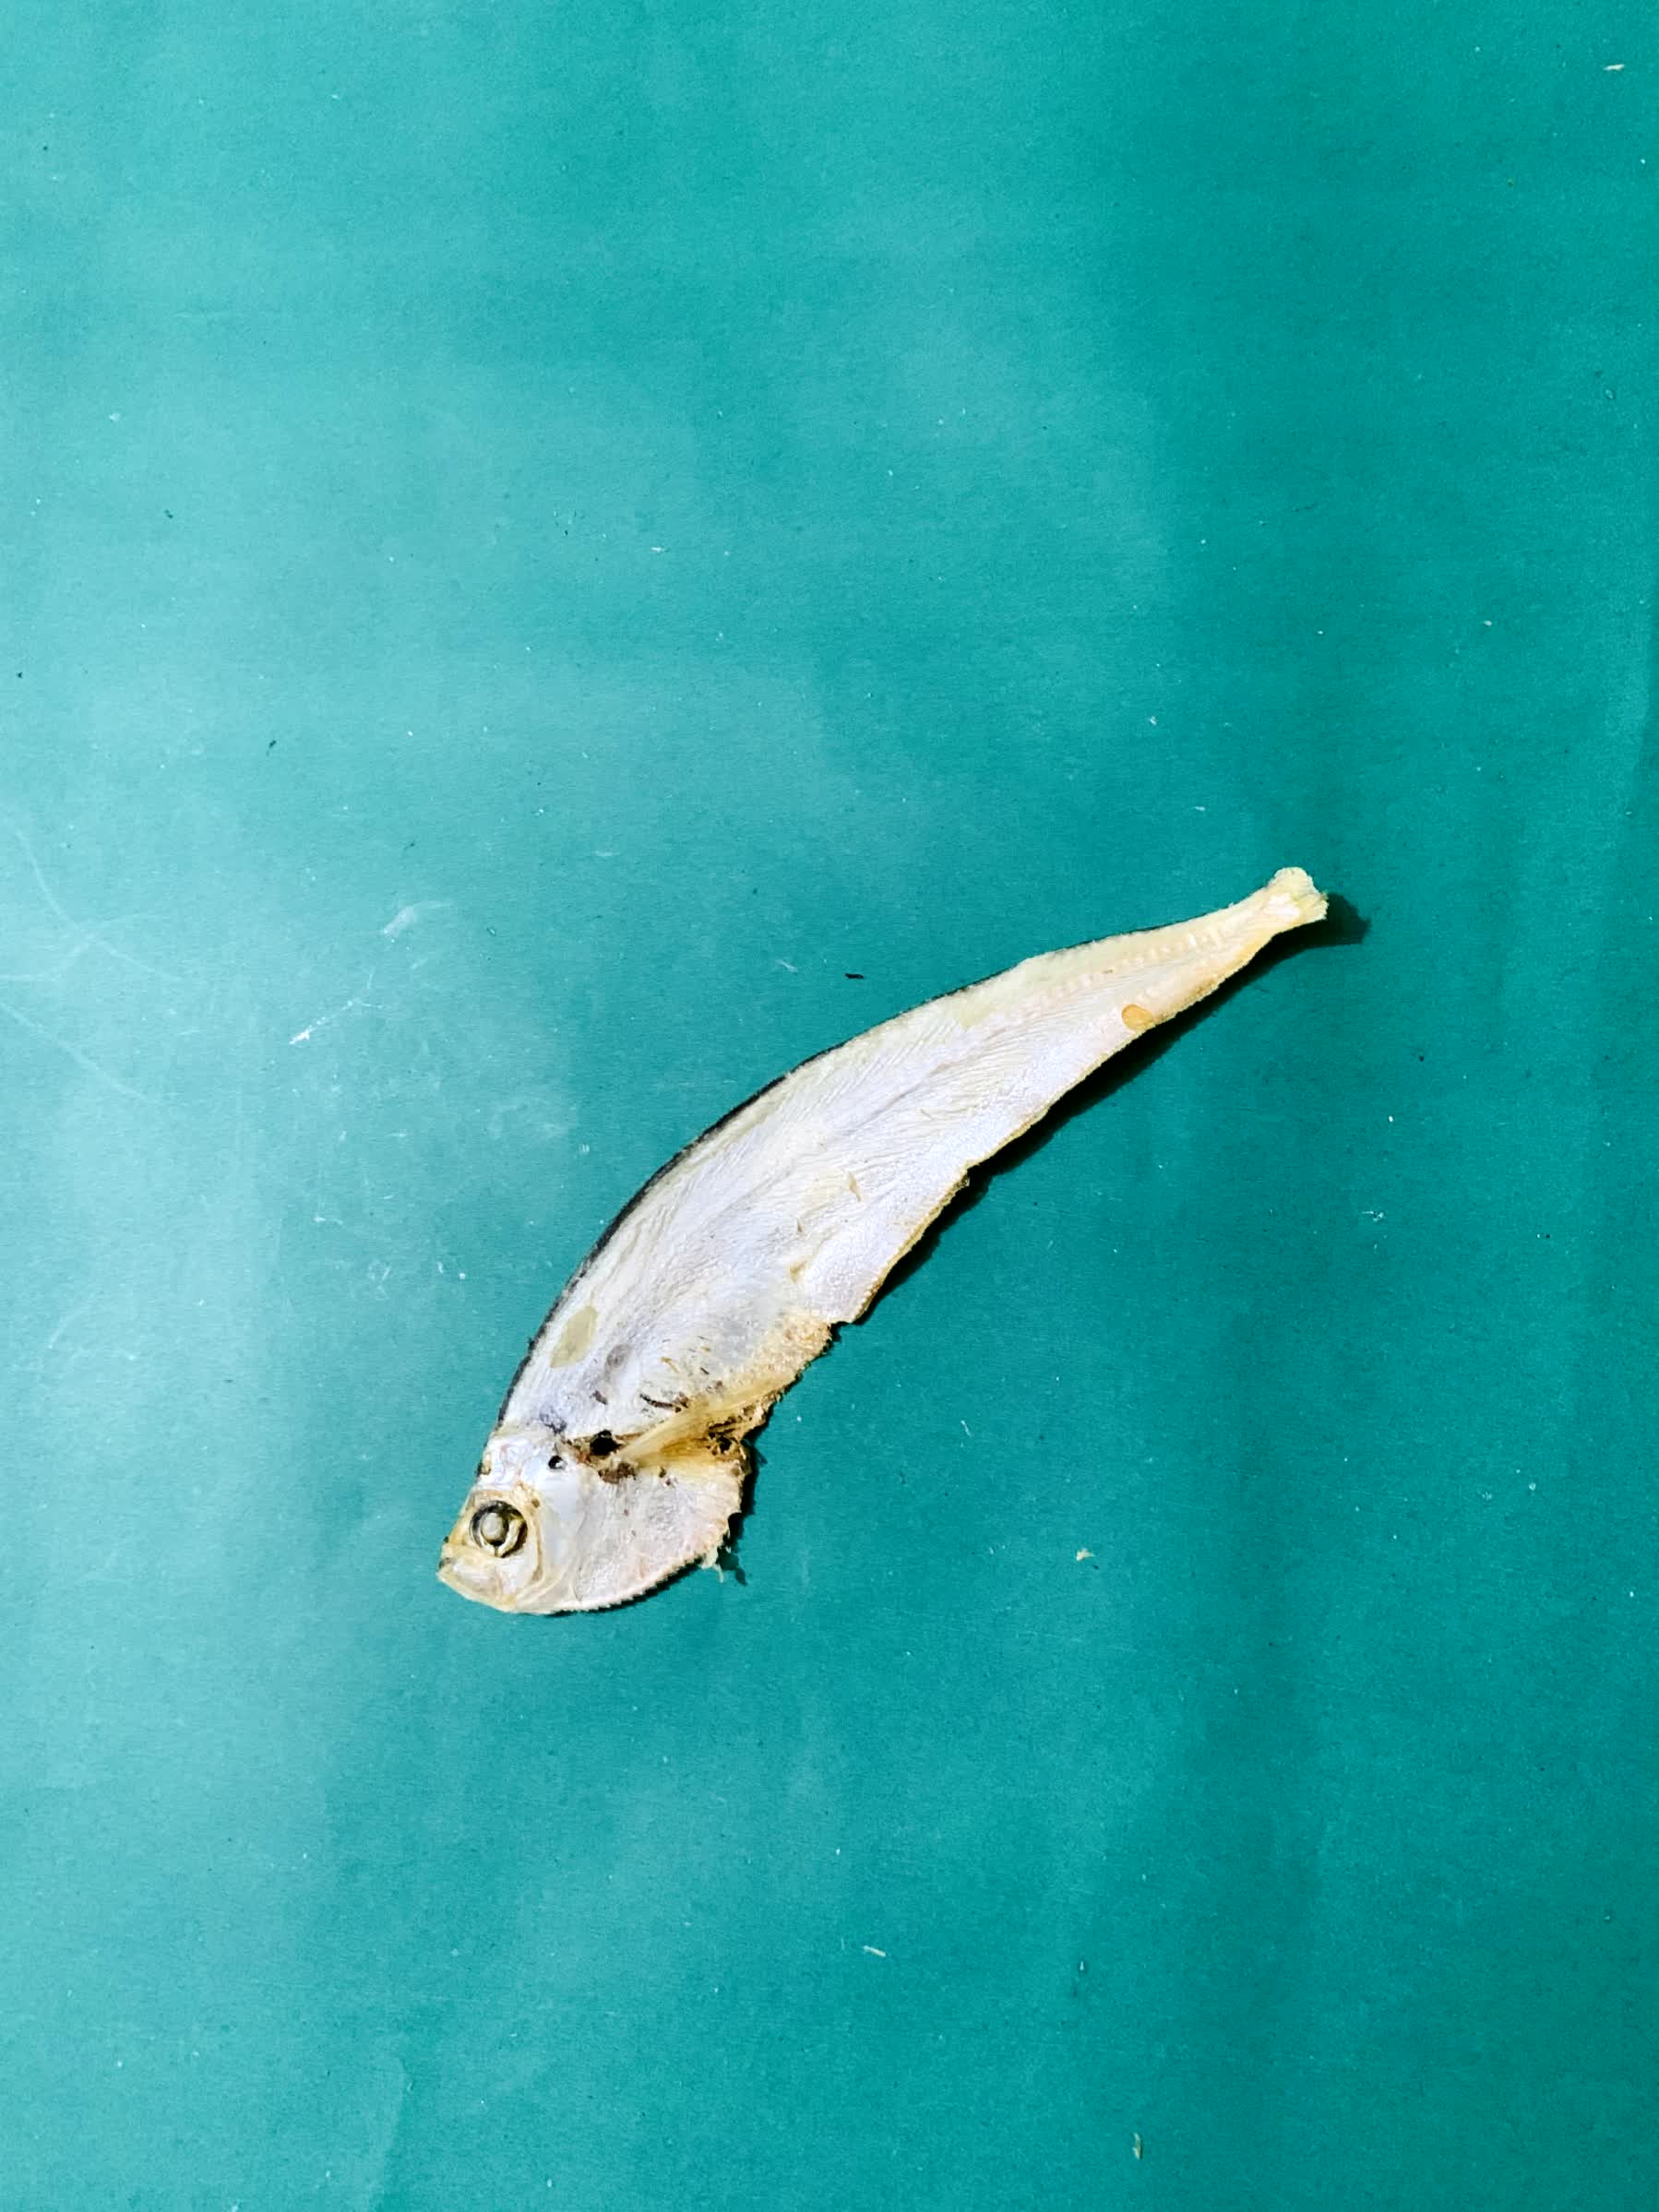
Species: Shukna Feuwa